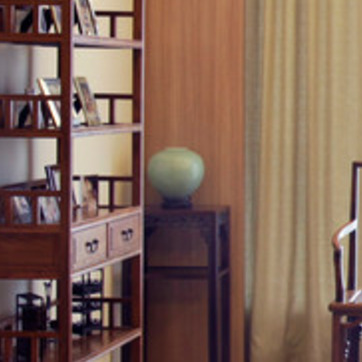
Material: ceramic